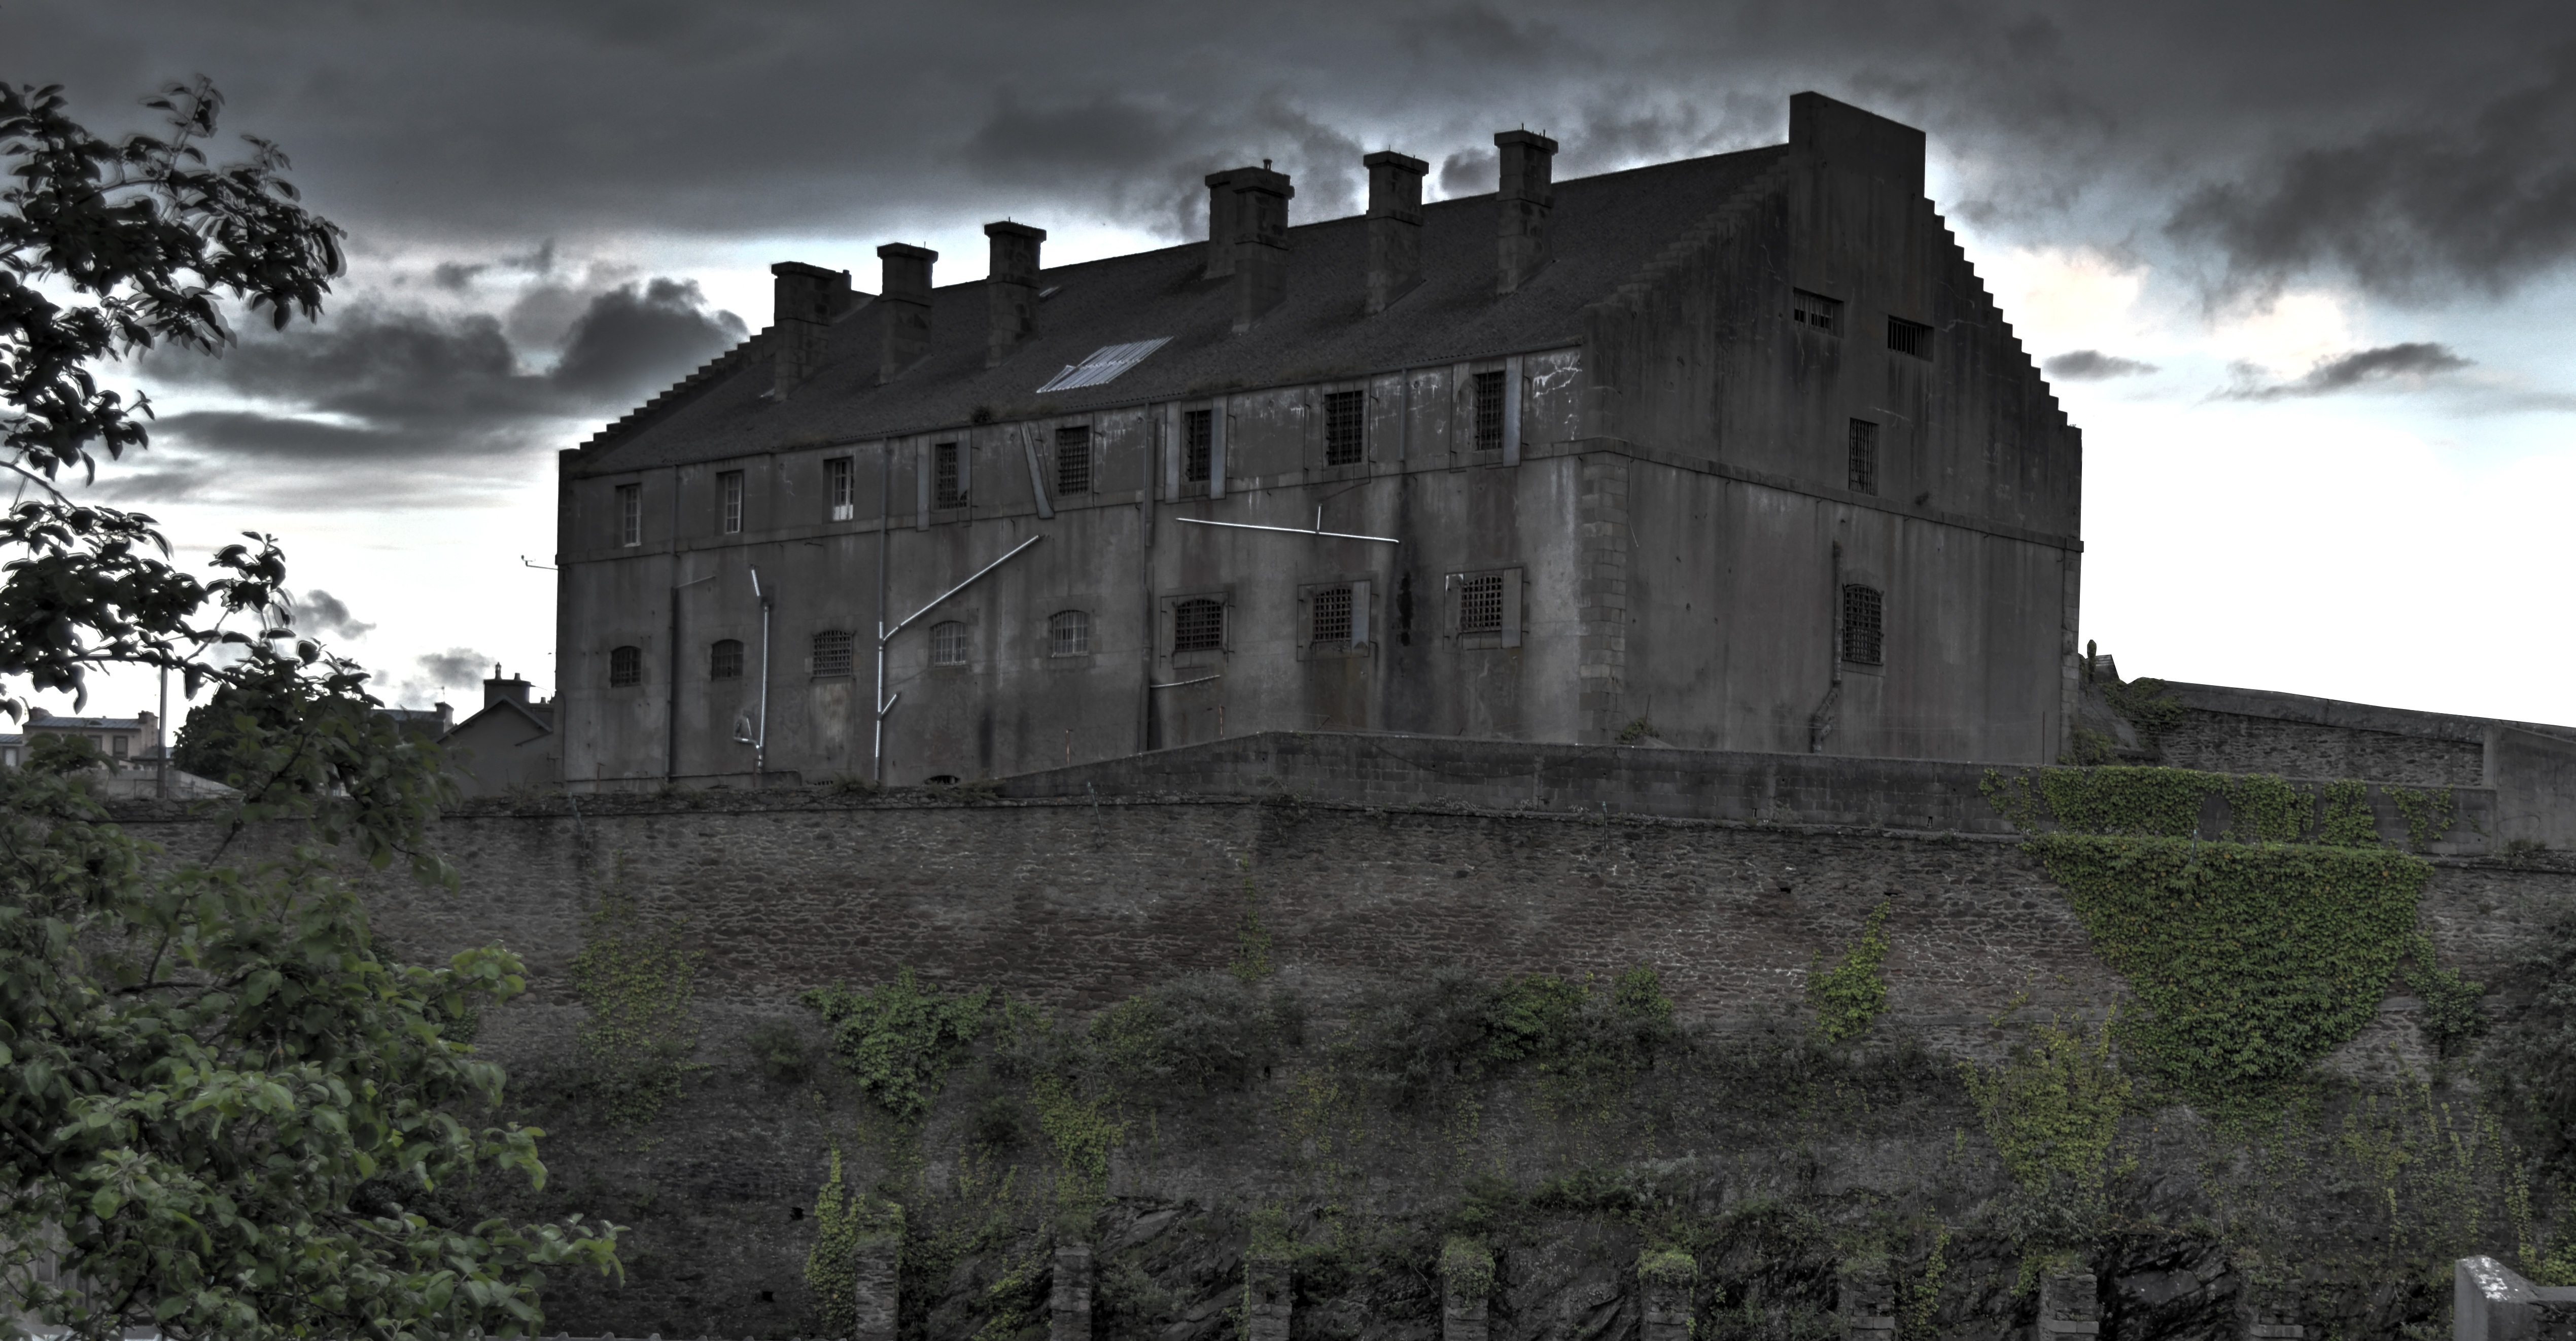
building, chateau, old, castle, fortification, old building, ruins, monastery, prison, history, haunted, former, old walls, terrifying